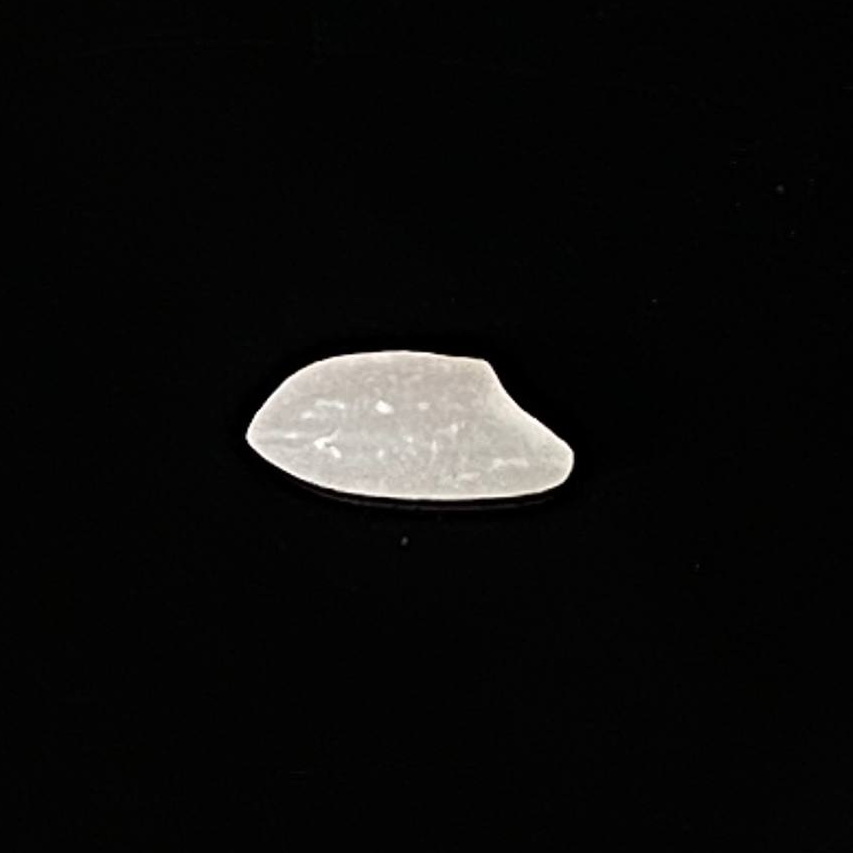
Rice variety: Chinigura_Polao